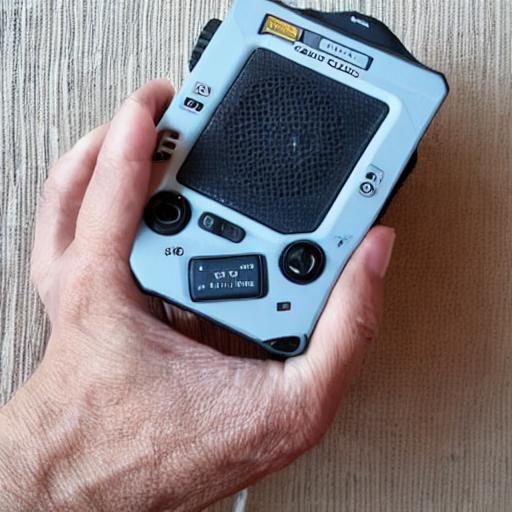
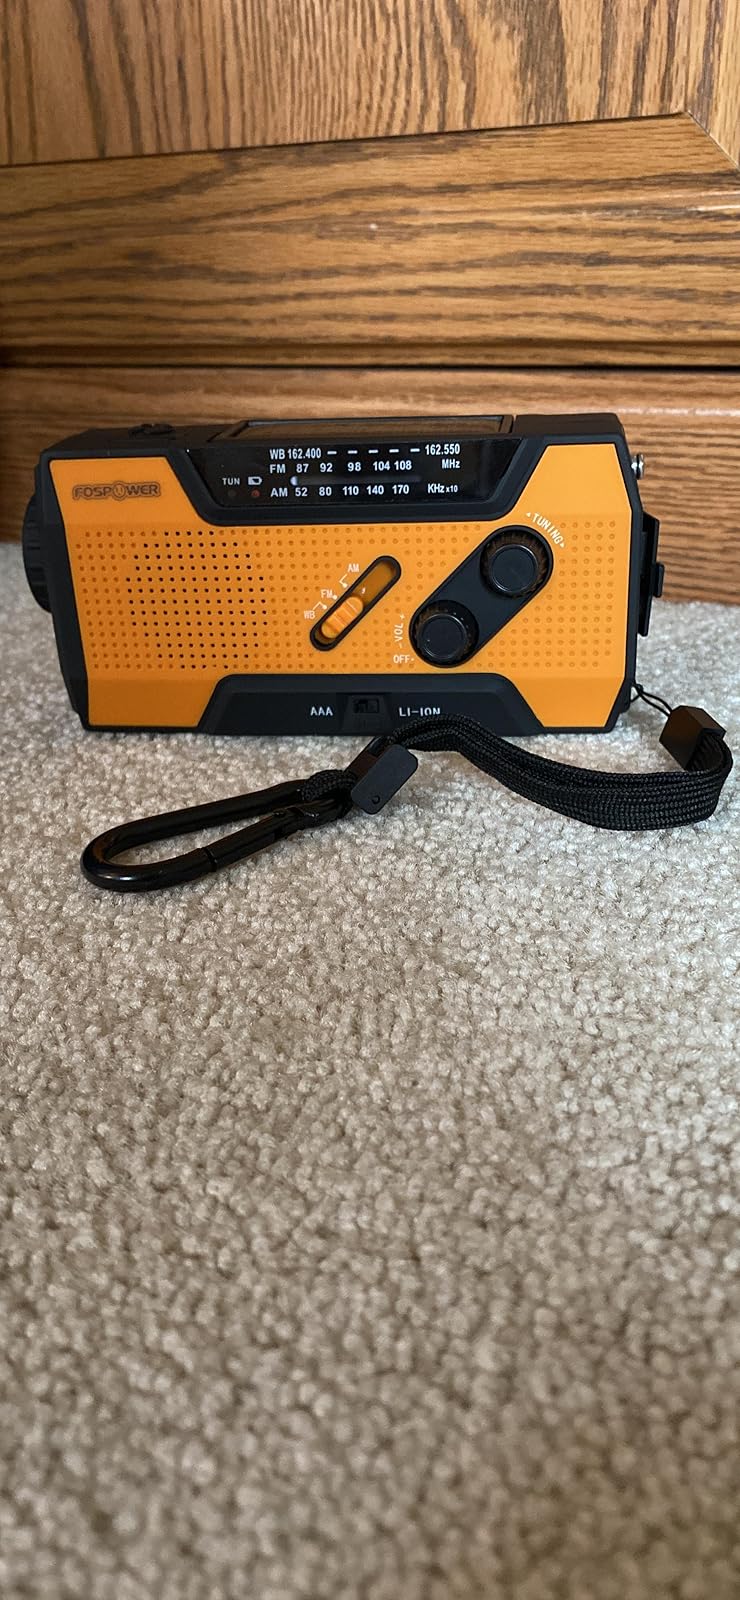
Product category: radio
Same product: no